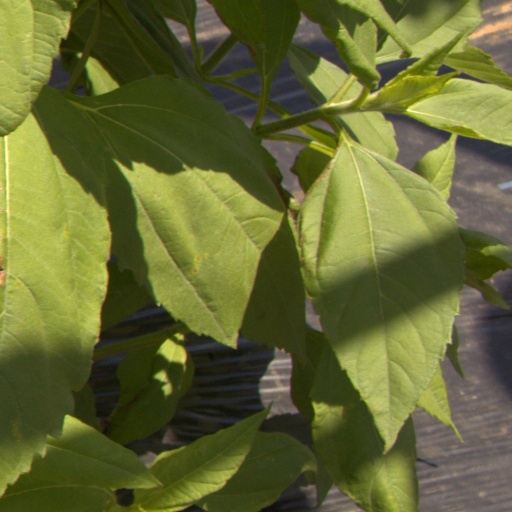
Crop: Jerusalem artichoke